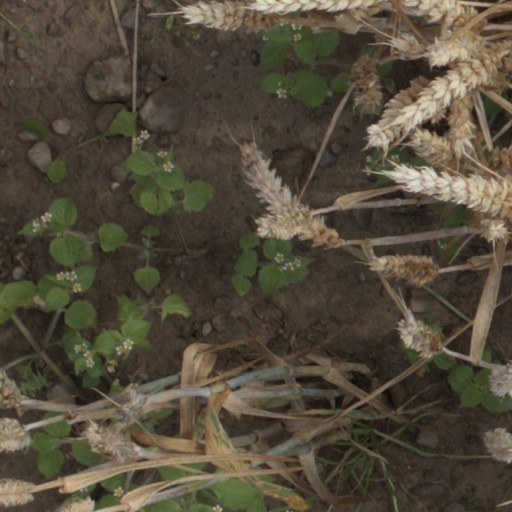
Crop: wheat